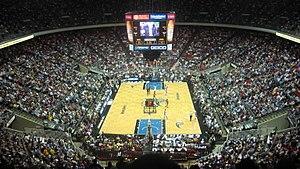
La Amway Arena est une salle omnisports située à Orlando en Floride.